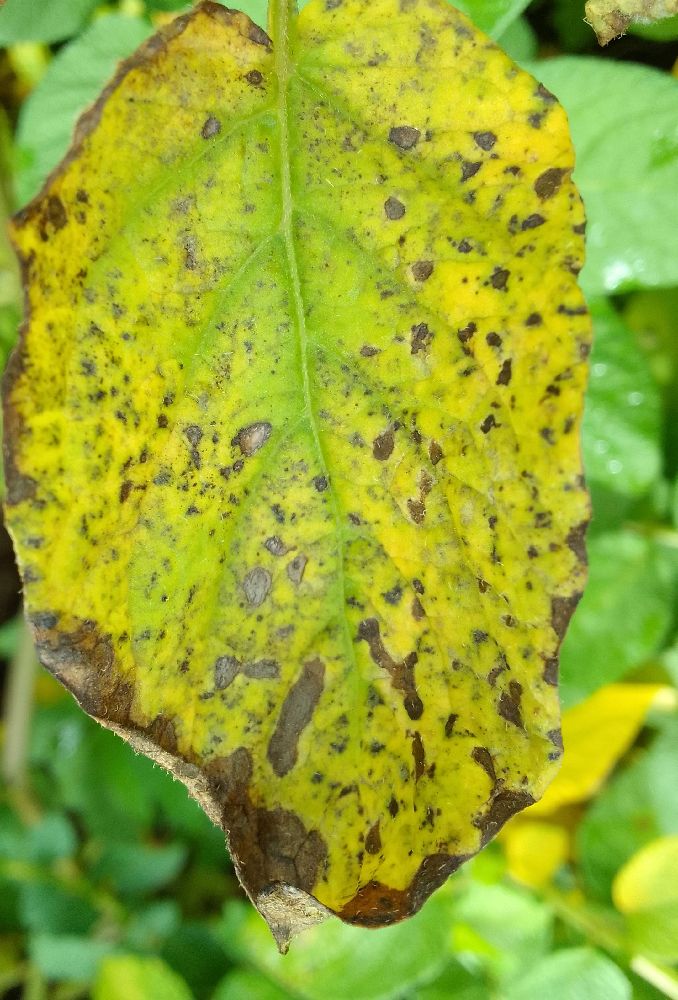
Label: Early blight